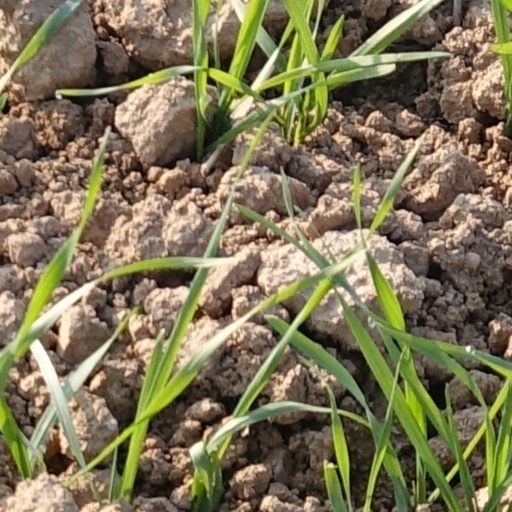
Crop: wheat